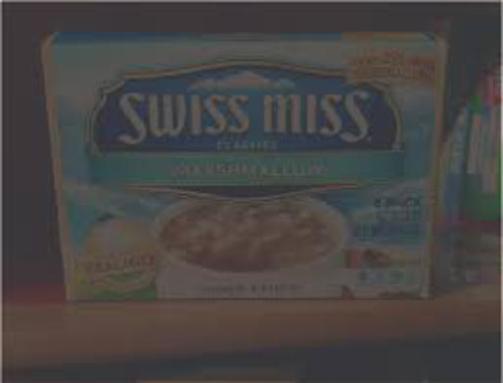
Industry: Food